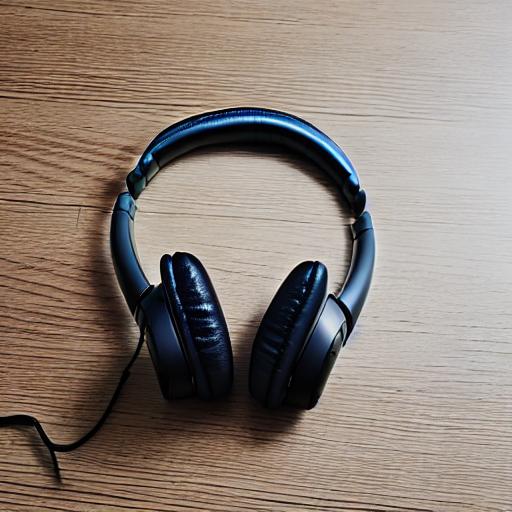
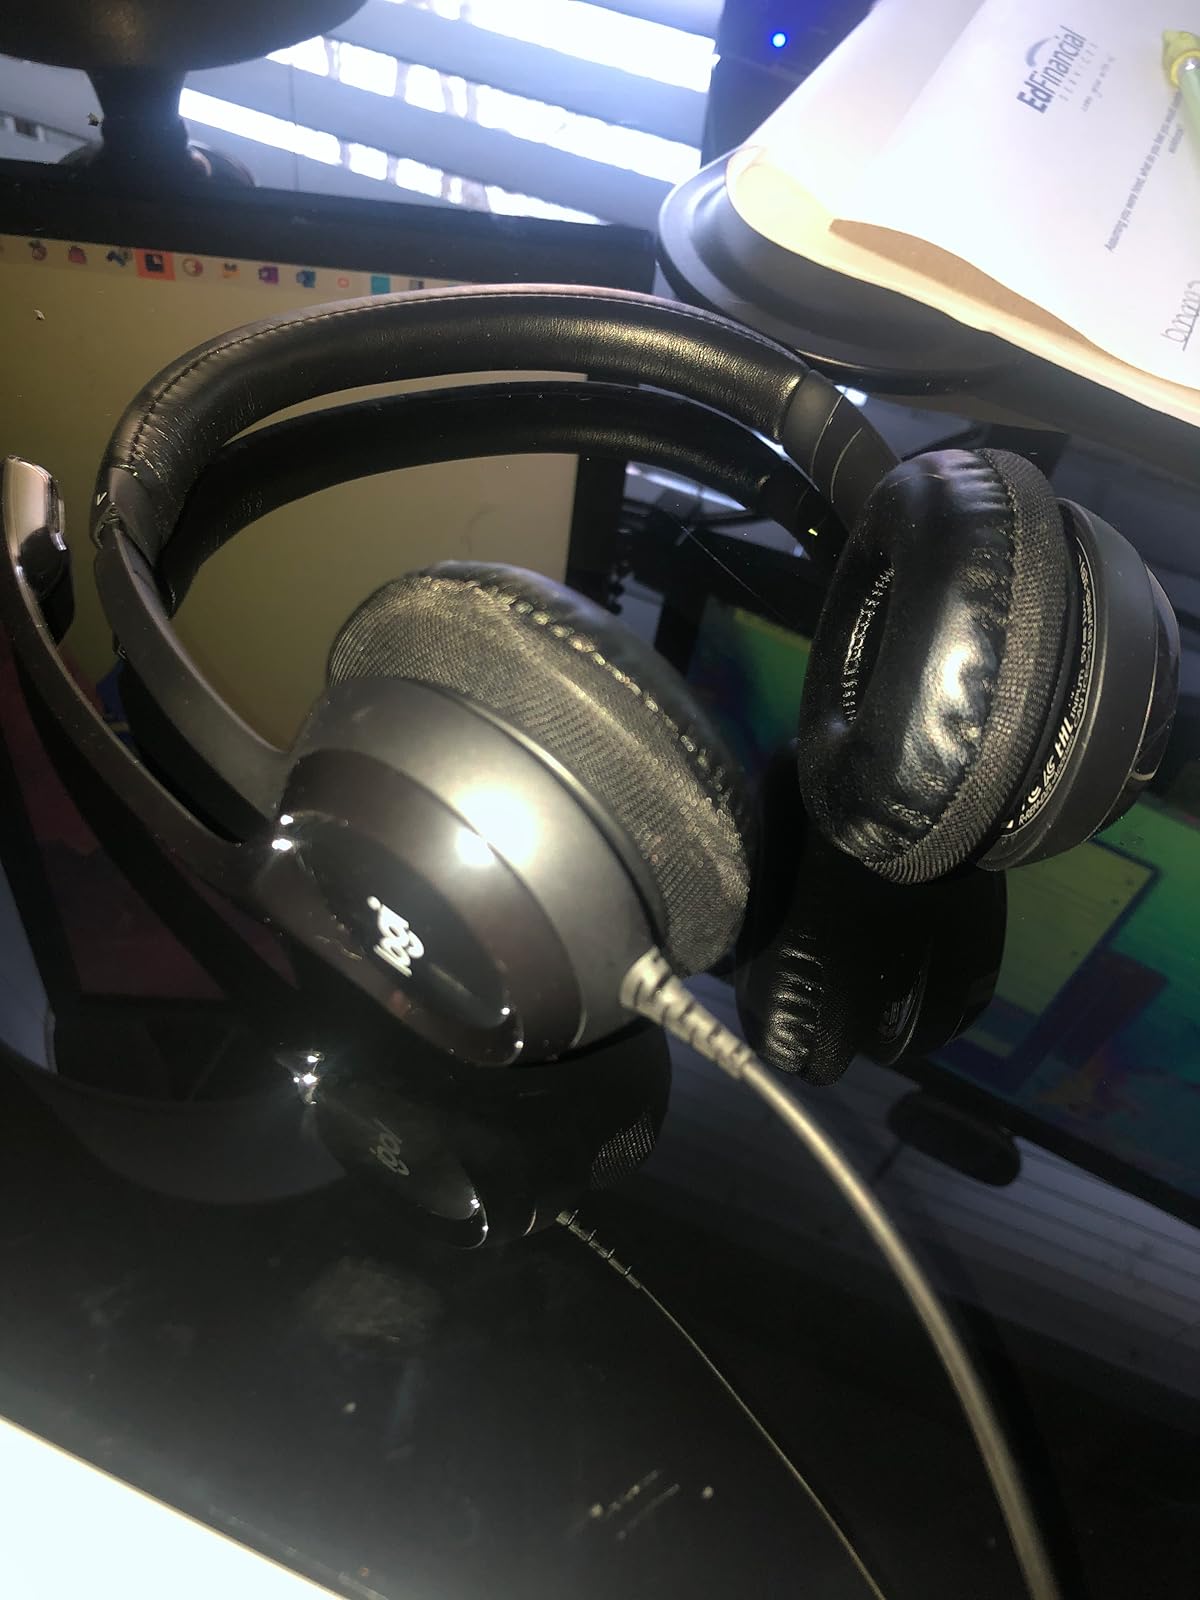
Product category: headphones
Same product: no